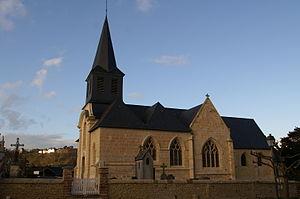
Église Saint-Pierre de Tourgéville.
Tourgéville est une commune française, située dans le département du Calvados en région Normandie, peuplée de 799 habitants.